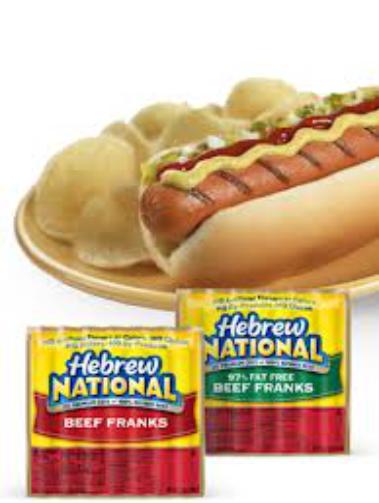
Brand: Hebrew National
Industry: Food